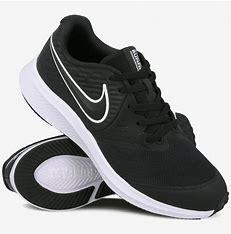
Brand: Nike
Model: Star Runner 2